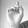
ASL letter: D